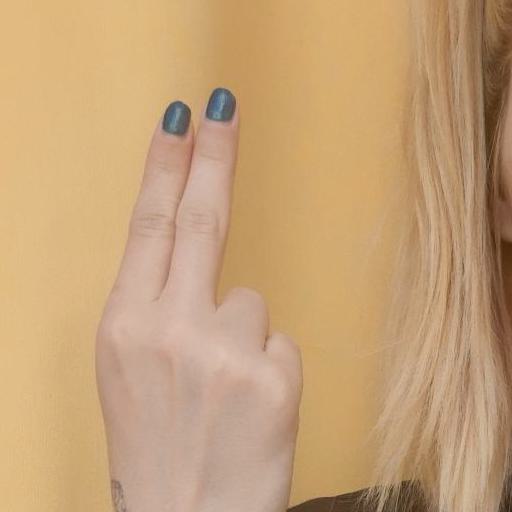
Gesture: two_up_inverted